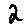
Label: 2